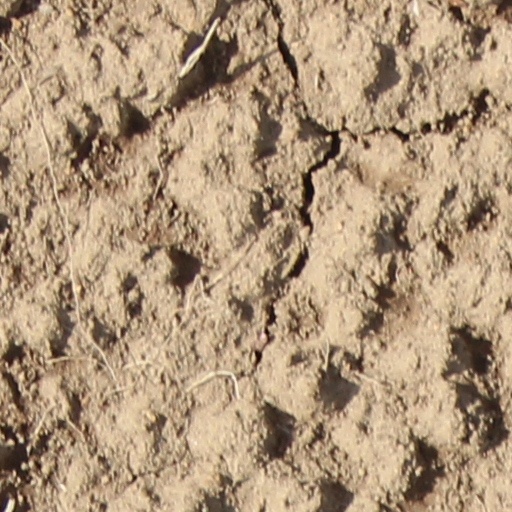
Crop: wheat